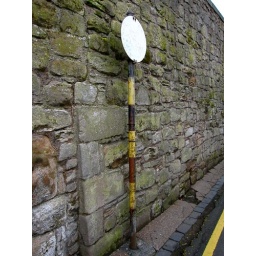
Actual sign is very faded, but the yellow and black pole is still in reasonable shape.